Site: brandenburg
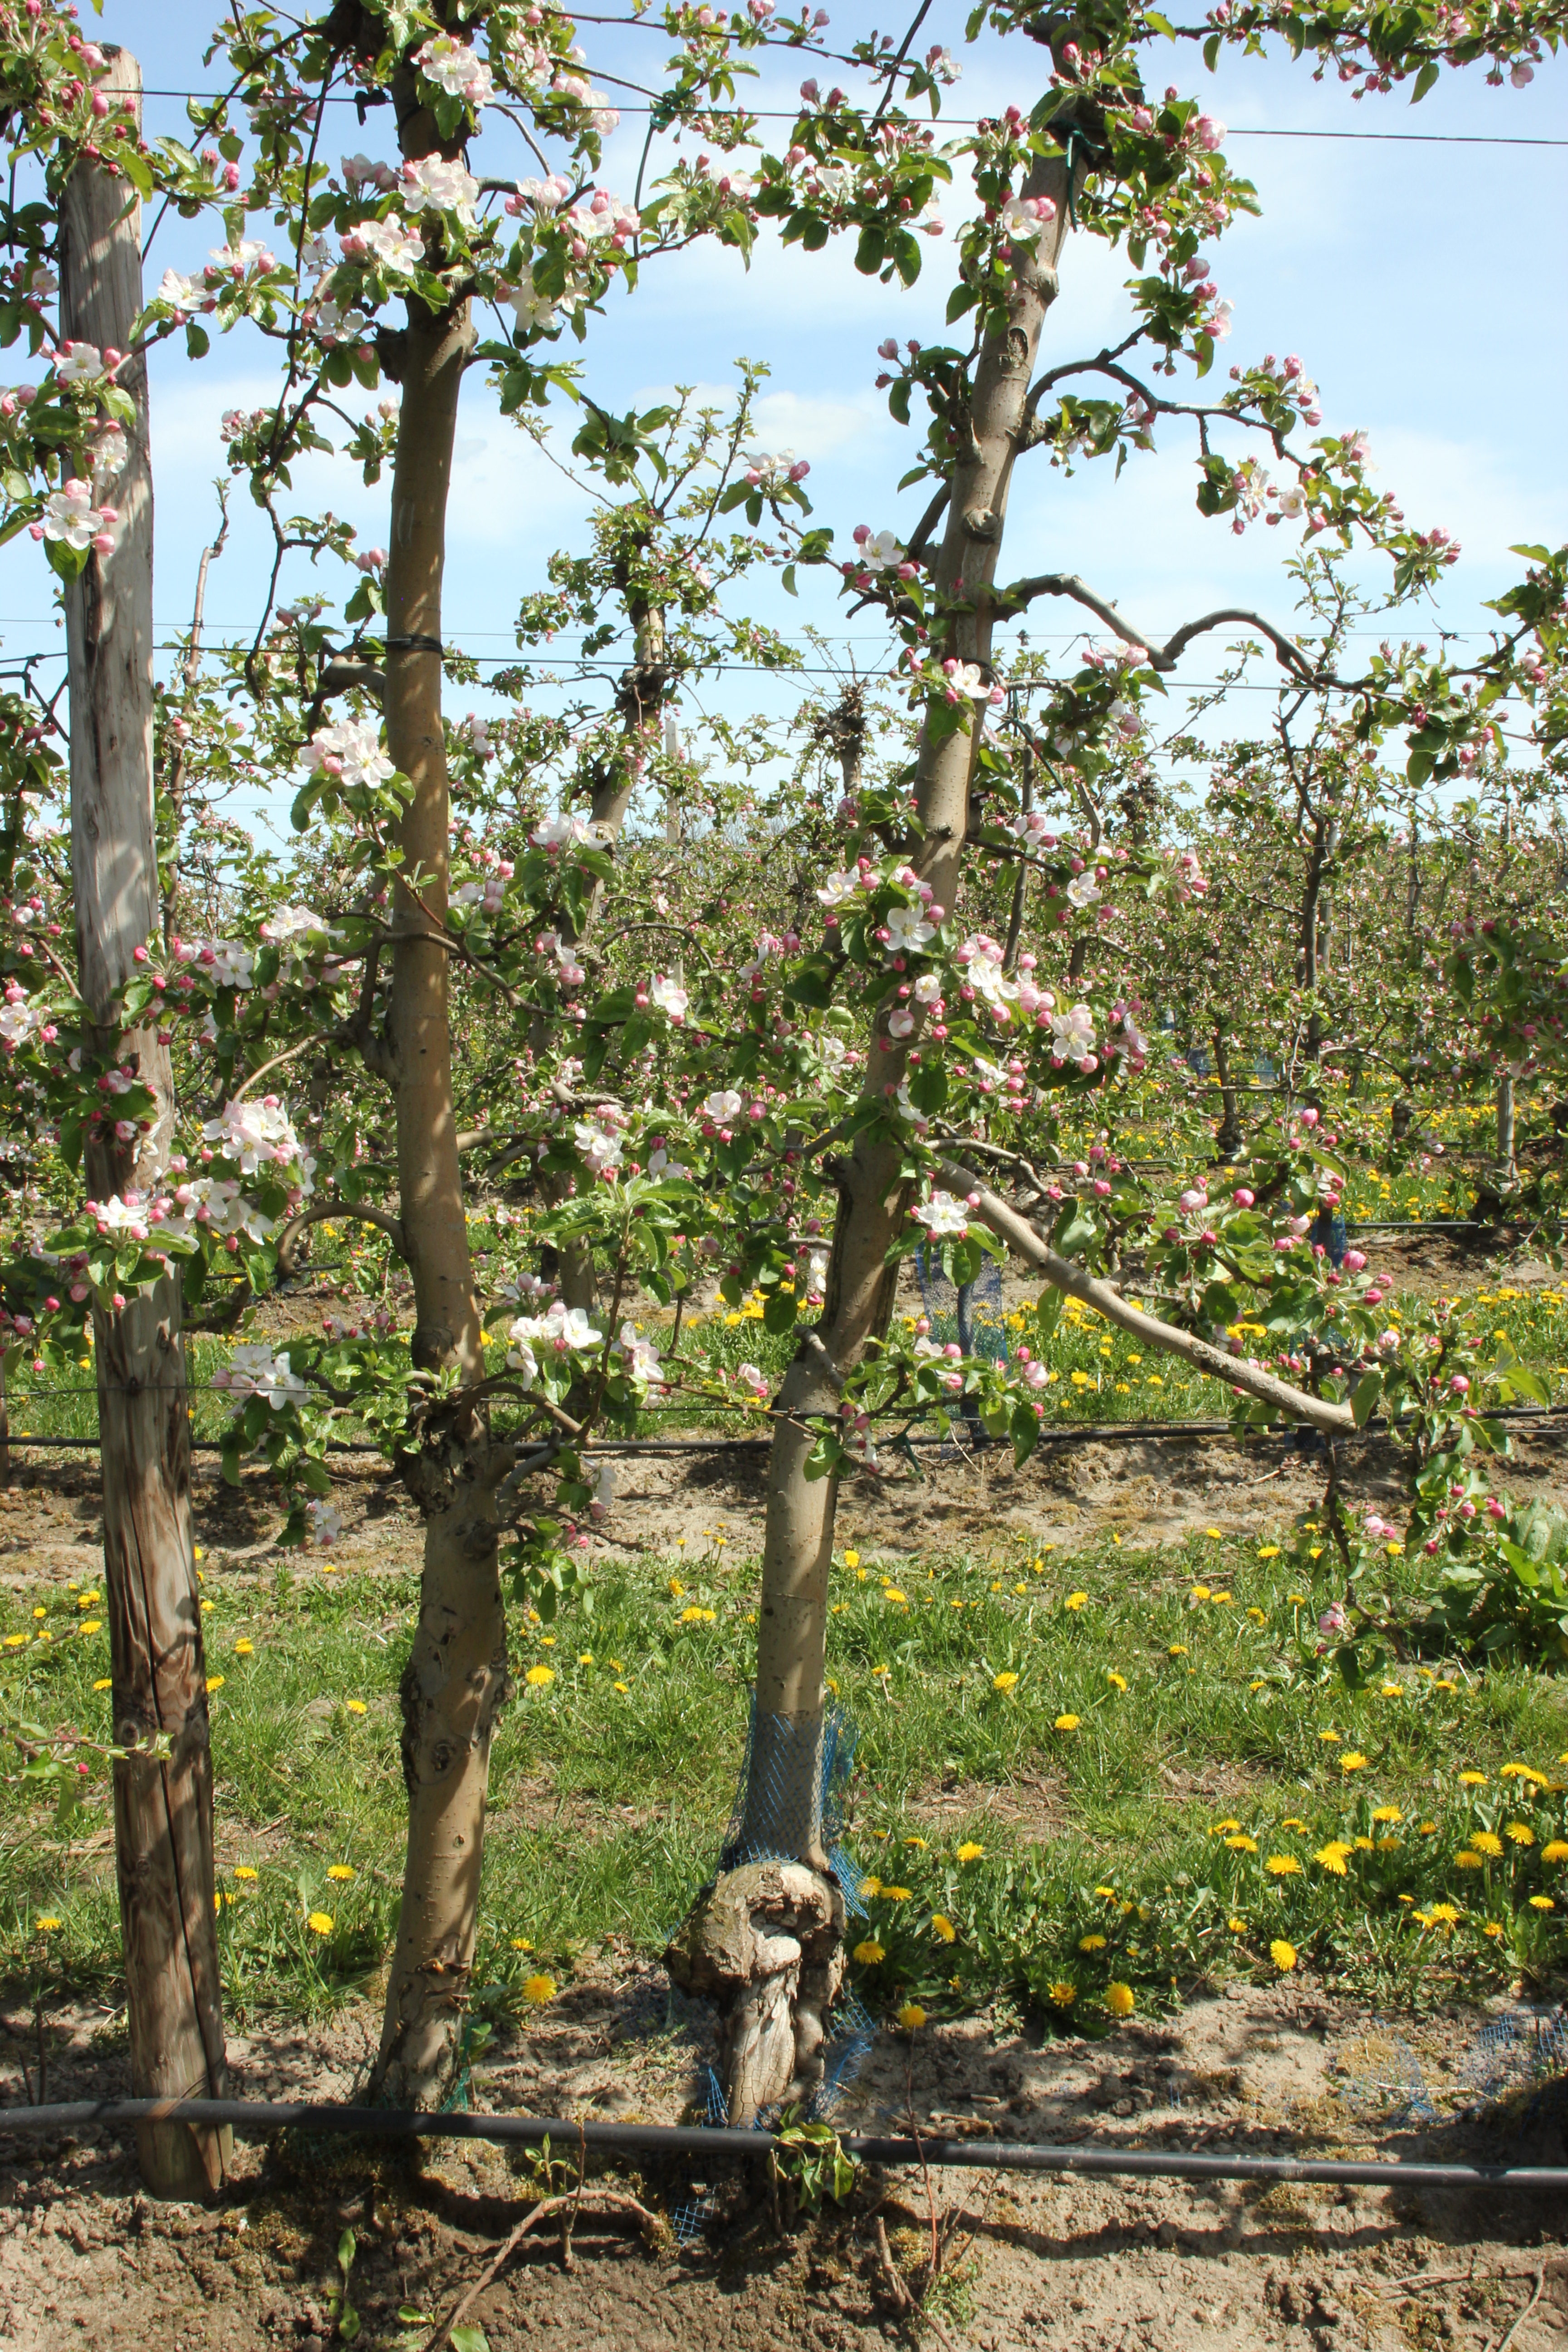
Growth stage (BBCH 57): Inflorescence emergence